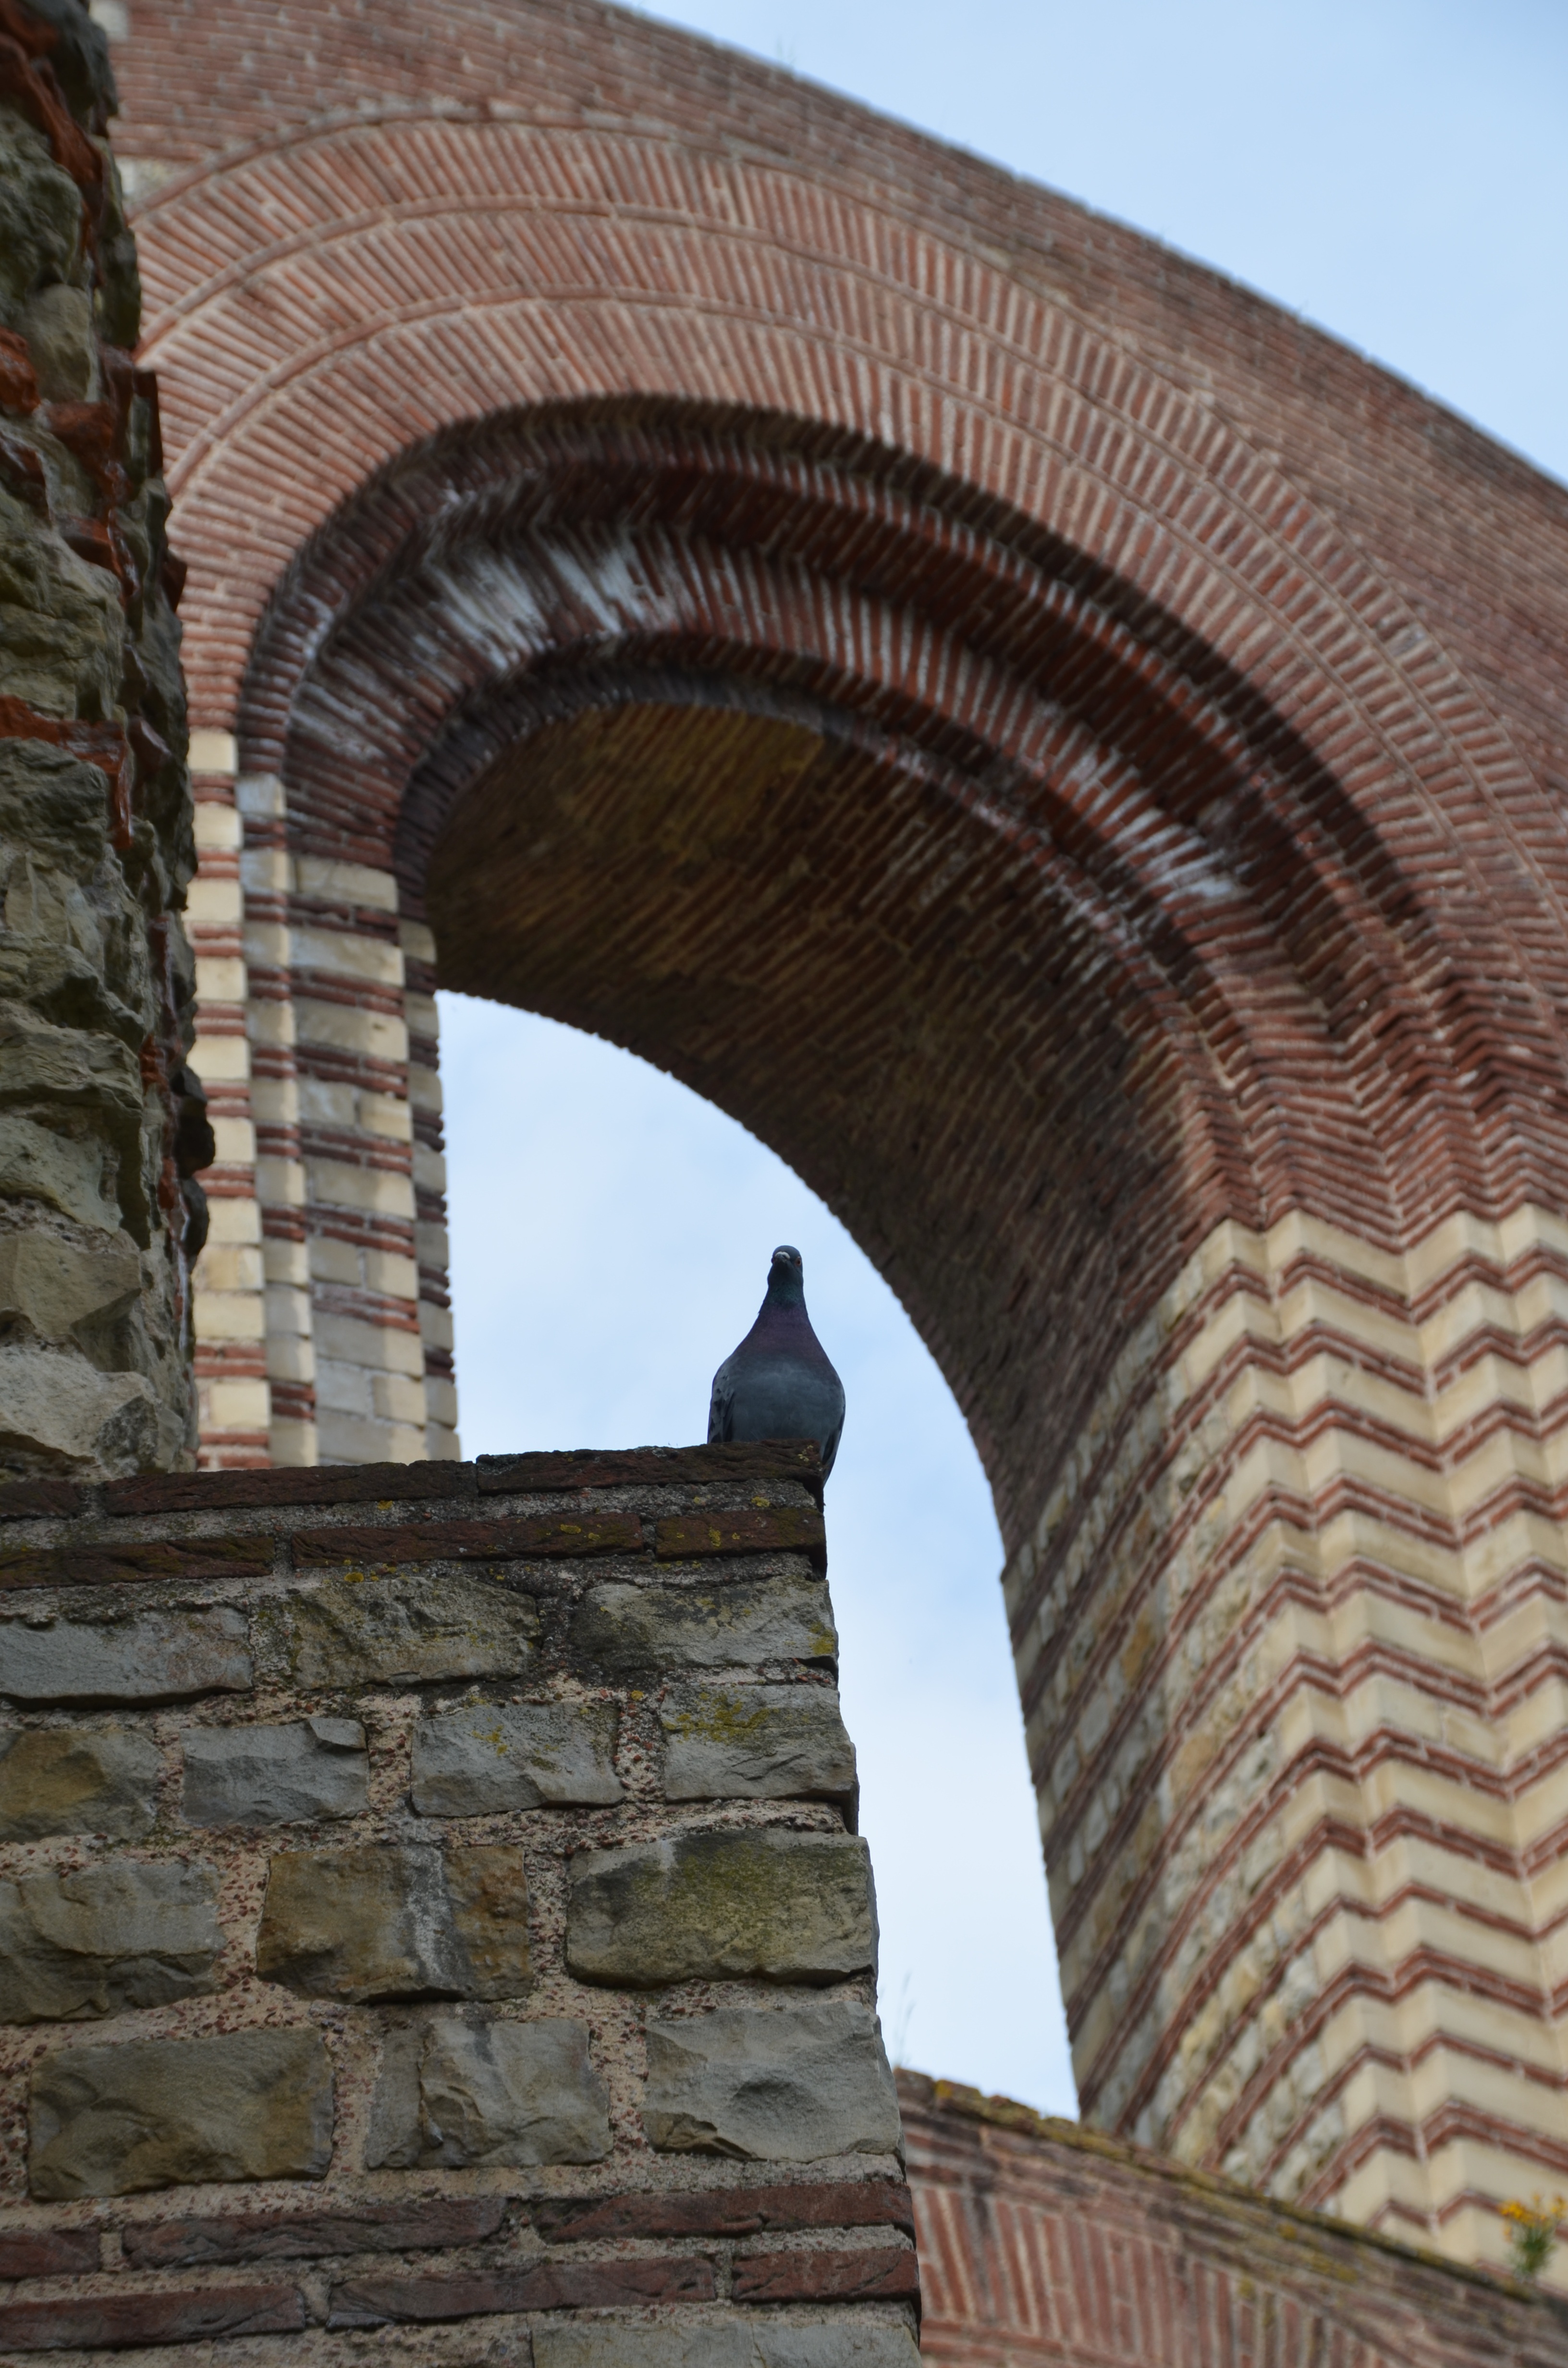
architecture, structure, building, wall, arch, column, landmark, facade, ruin, brick, temple, ruins, dove, trier, ancient history, emperor terms